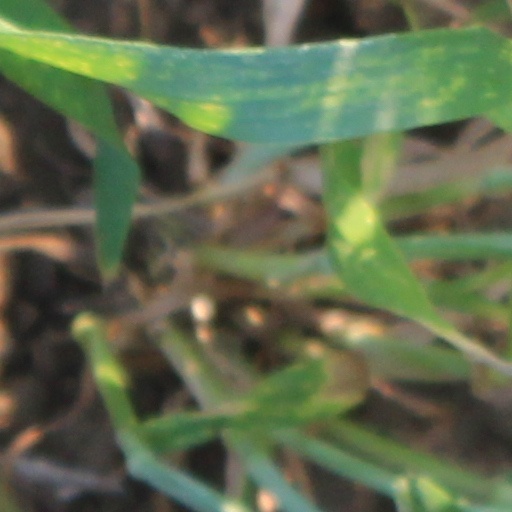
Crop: wheat